Savoy Truffle

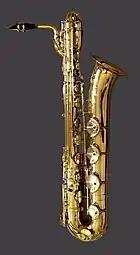
The use of baritone saxophones on "Savoy Truffle" introduced a sound that characterised many of Harrison's recordings as a solo artist.

During the 11 October session, six saxophonists (three baritone and three tenor) performed overdubs, arranged by Thomas. These horn players were all veterans of the British jazz scene and included Art Ellefson and Ronnie Ross. Ken Scott, the Beatles' recording engineer, recalls that Harrison thought the saxophones sounded "too clean ... too nice" and so asked that they be treated with heavy distortion. Scott also cites Harrison's curt dismissal of Martin's objections, that the song sounded too "toppy", as evidence of the Beatles' growing independence during the making of the White Album – a project in which Martin played a mainly peripheral role. In author Nicholas Schaffner's description, the song's "beefy horns" became "a trademark" of Harrison's work following the Beatles' break-up in 1970.